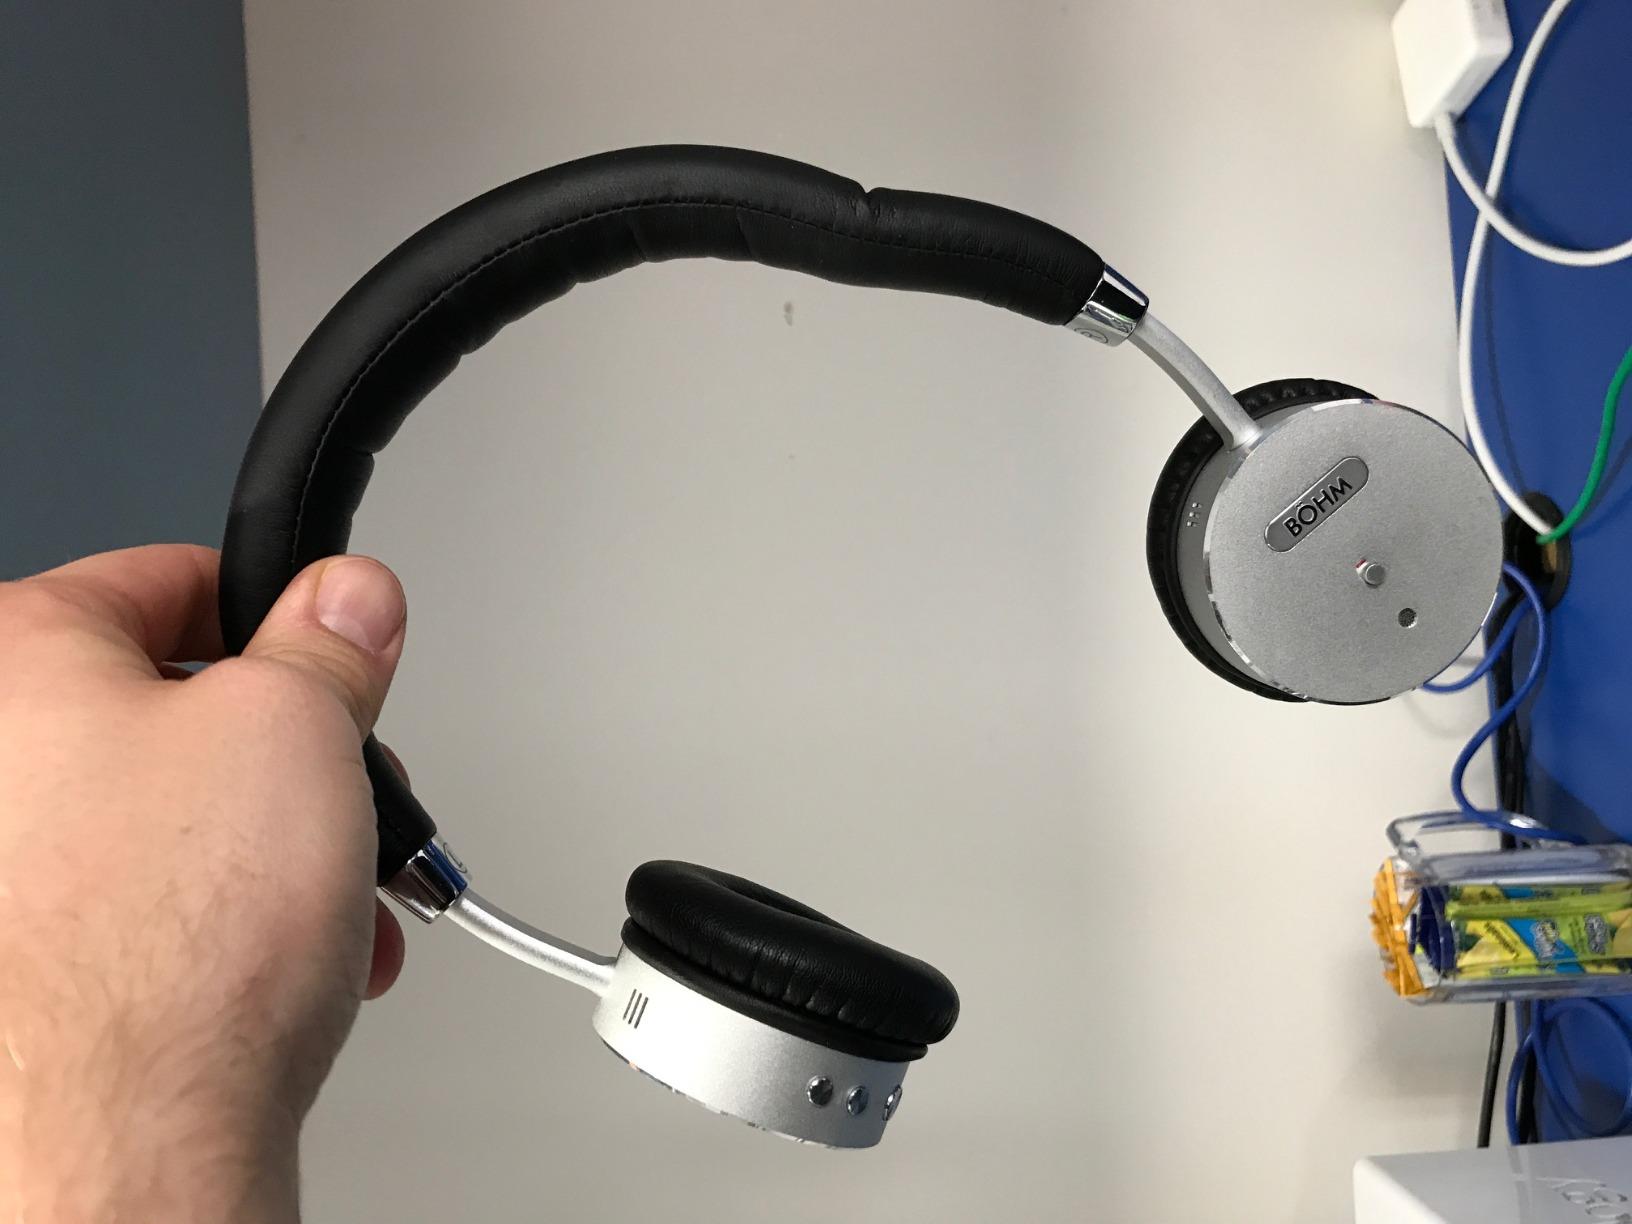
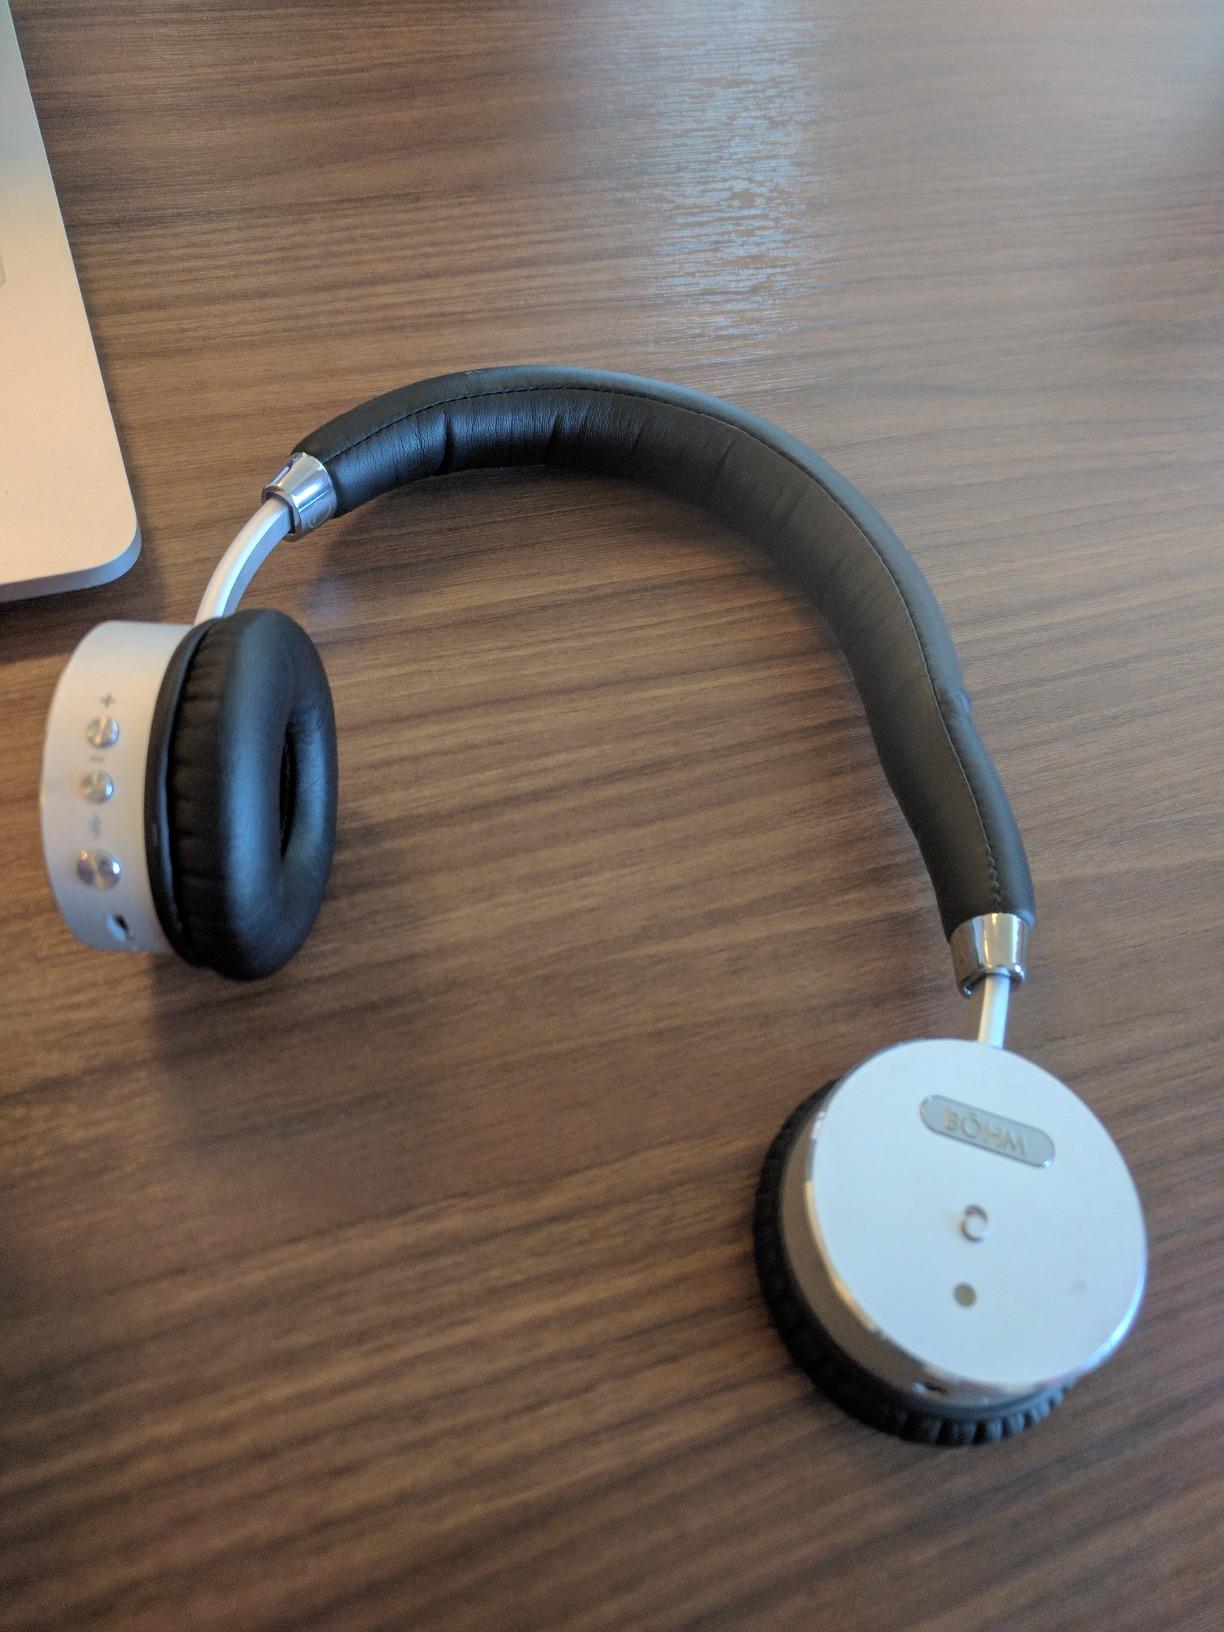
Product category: headphones
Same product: yes